Lalgarh, Jhargram

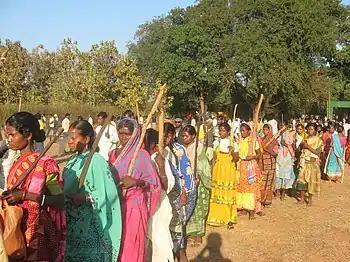
Lalgarh adivasi women

In November 2008, following reports of police brutality, enraged advasi villagers blockaded roads and protested against the police and paramilitary forces in the area. The government maintained the movement was being controlled by Maoist guerrilla agents. The Maoists controlled the village and the surrounding area for eight months until Operation Lalgarh was launched to dislodge them on 18 June 2009.